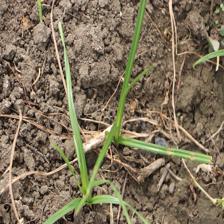
Label: Grass